Yoshino, Nan'yō, Yamagata

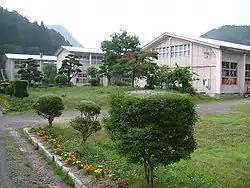
The former Yoshino Junior High School in Nanyo

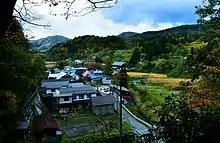
One of the small clusters of houses and shops that makes up the district of Yoshino, in the mountains north of Miyauchi

Yoshino is an exemplar of rural depopulation in Japan. Fifty years ago, many people were employed in mining and forestry, the population was over 3,600, and the town even had a cinema. However, forestry gradually died out, and in 1974, the mine closed.